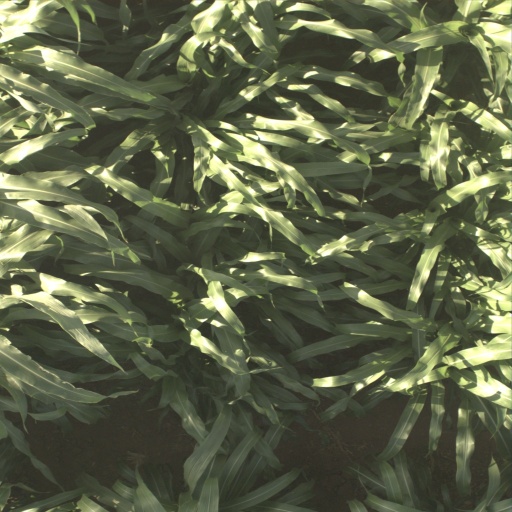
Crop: sorghum